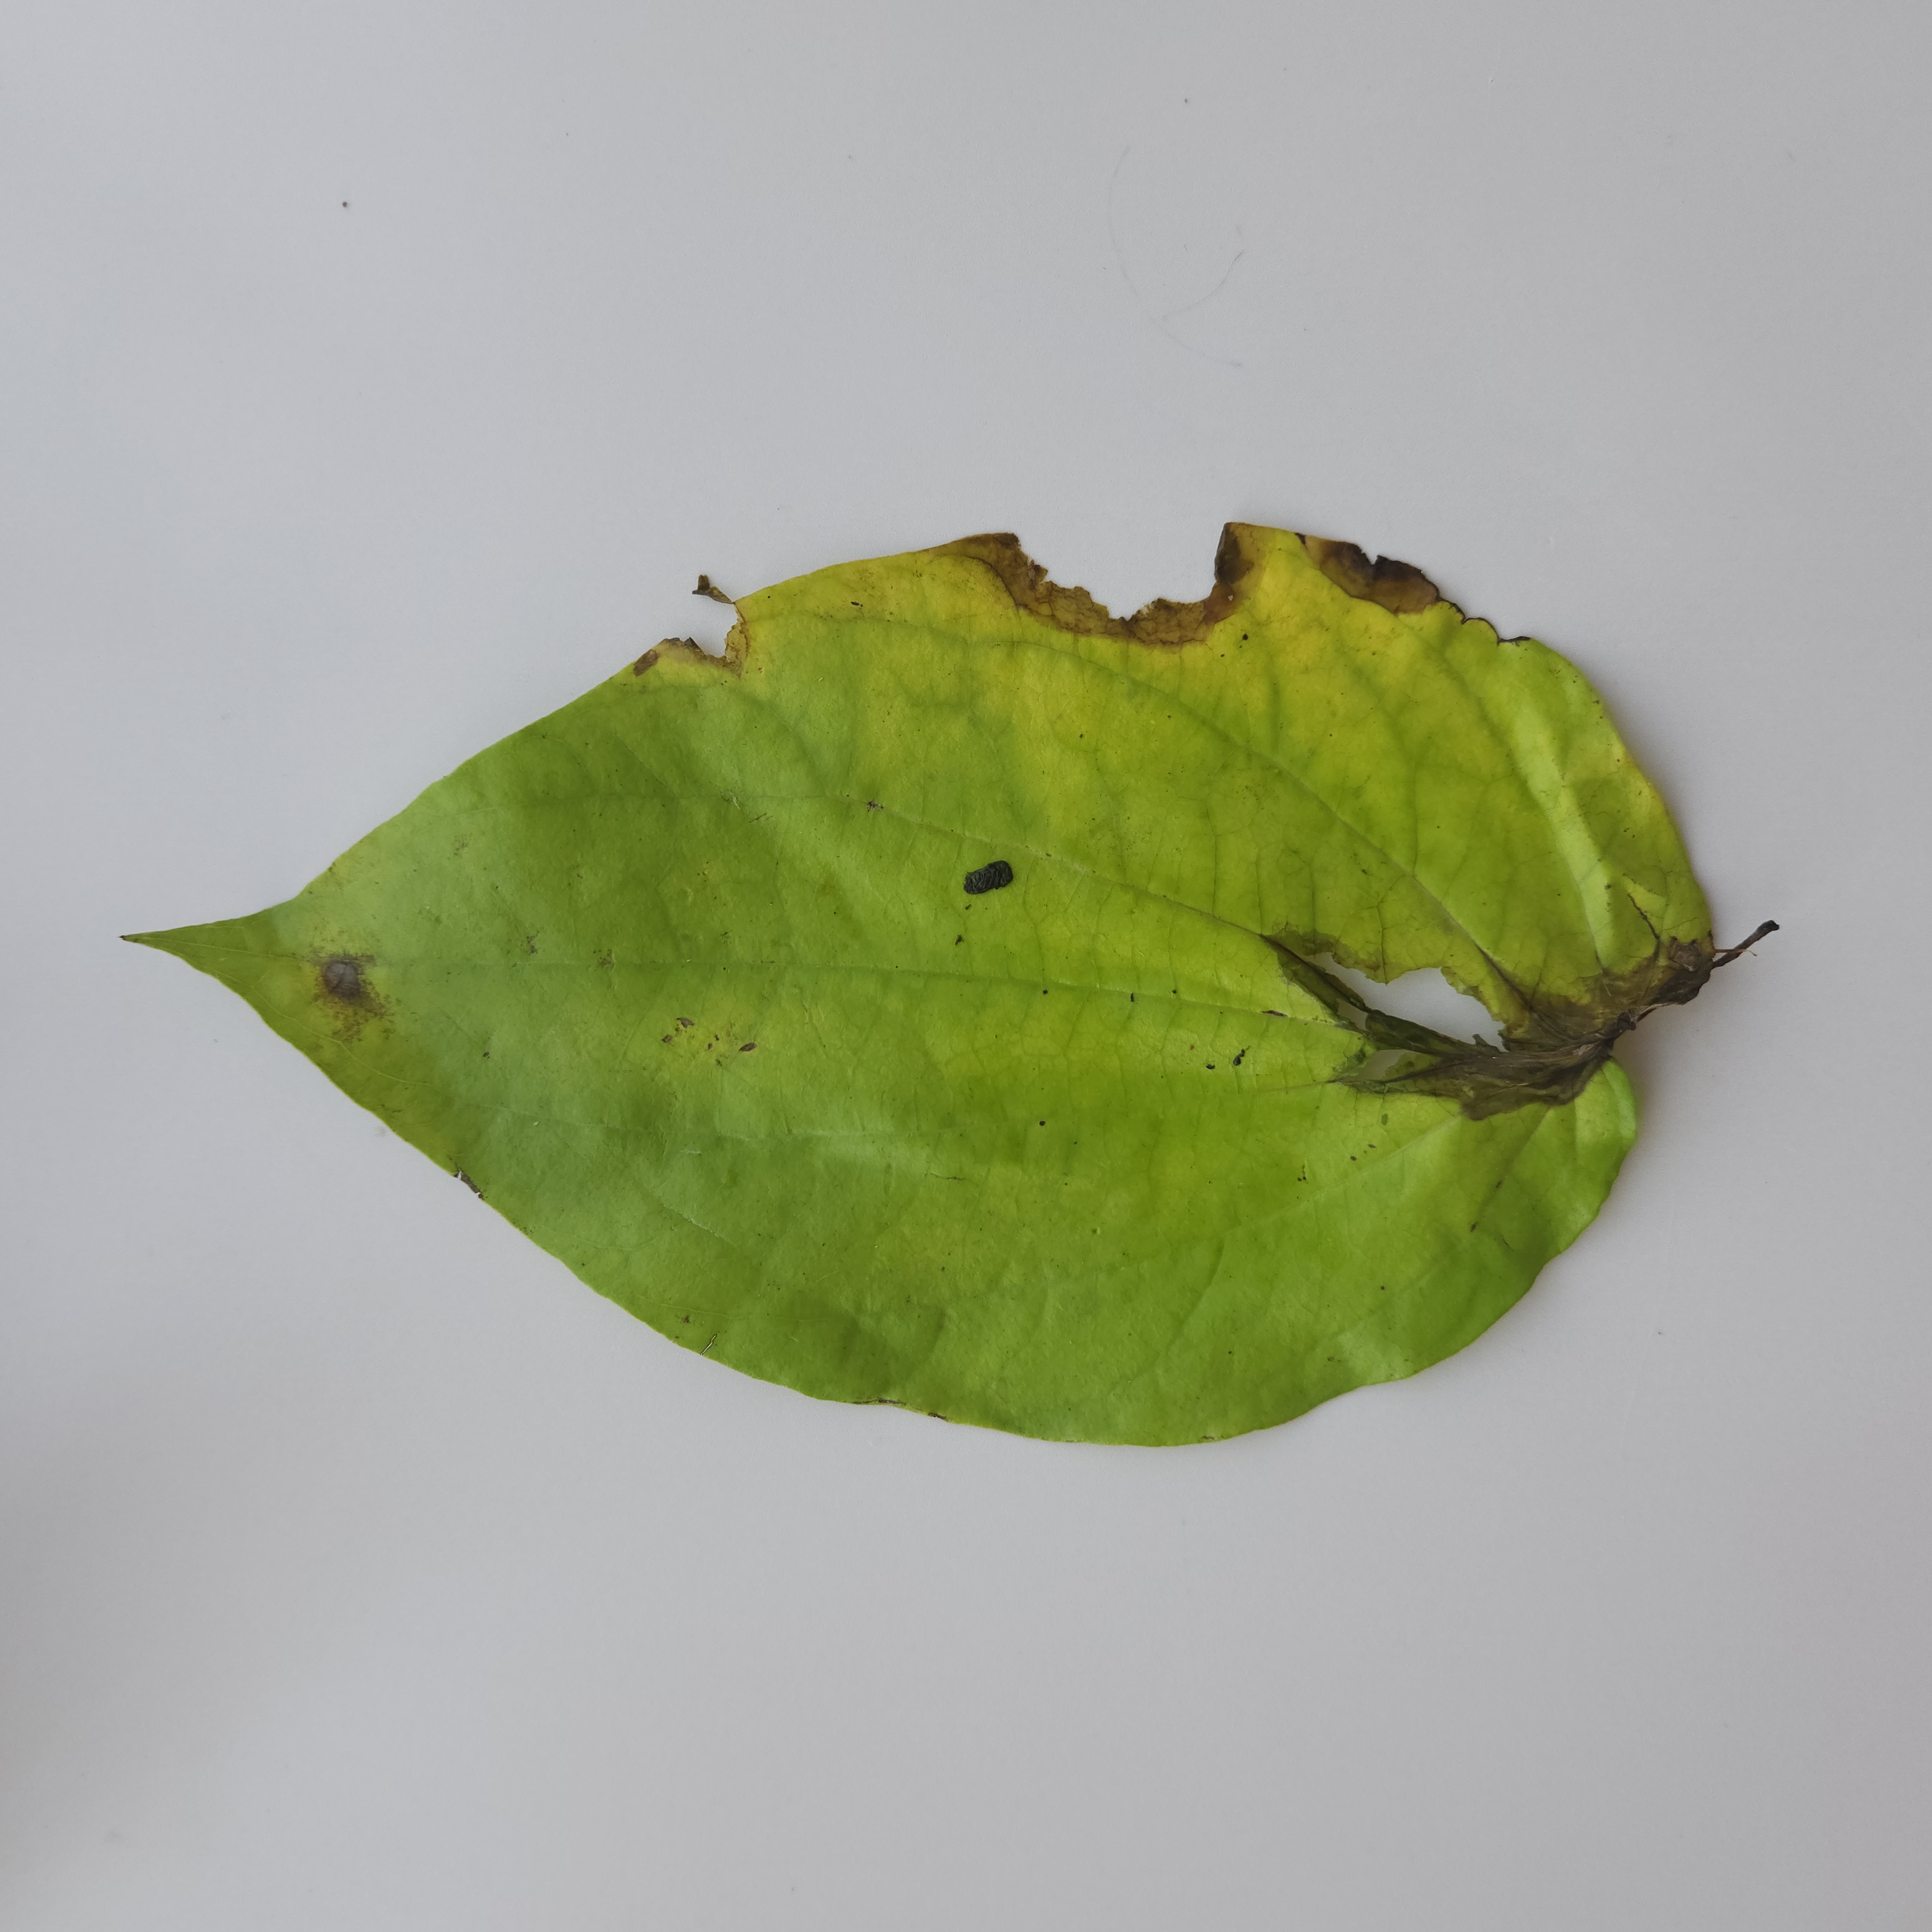
Label: Diseased